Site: brandenburg
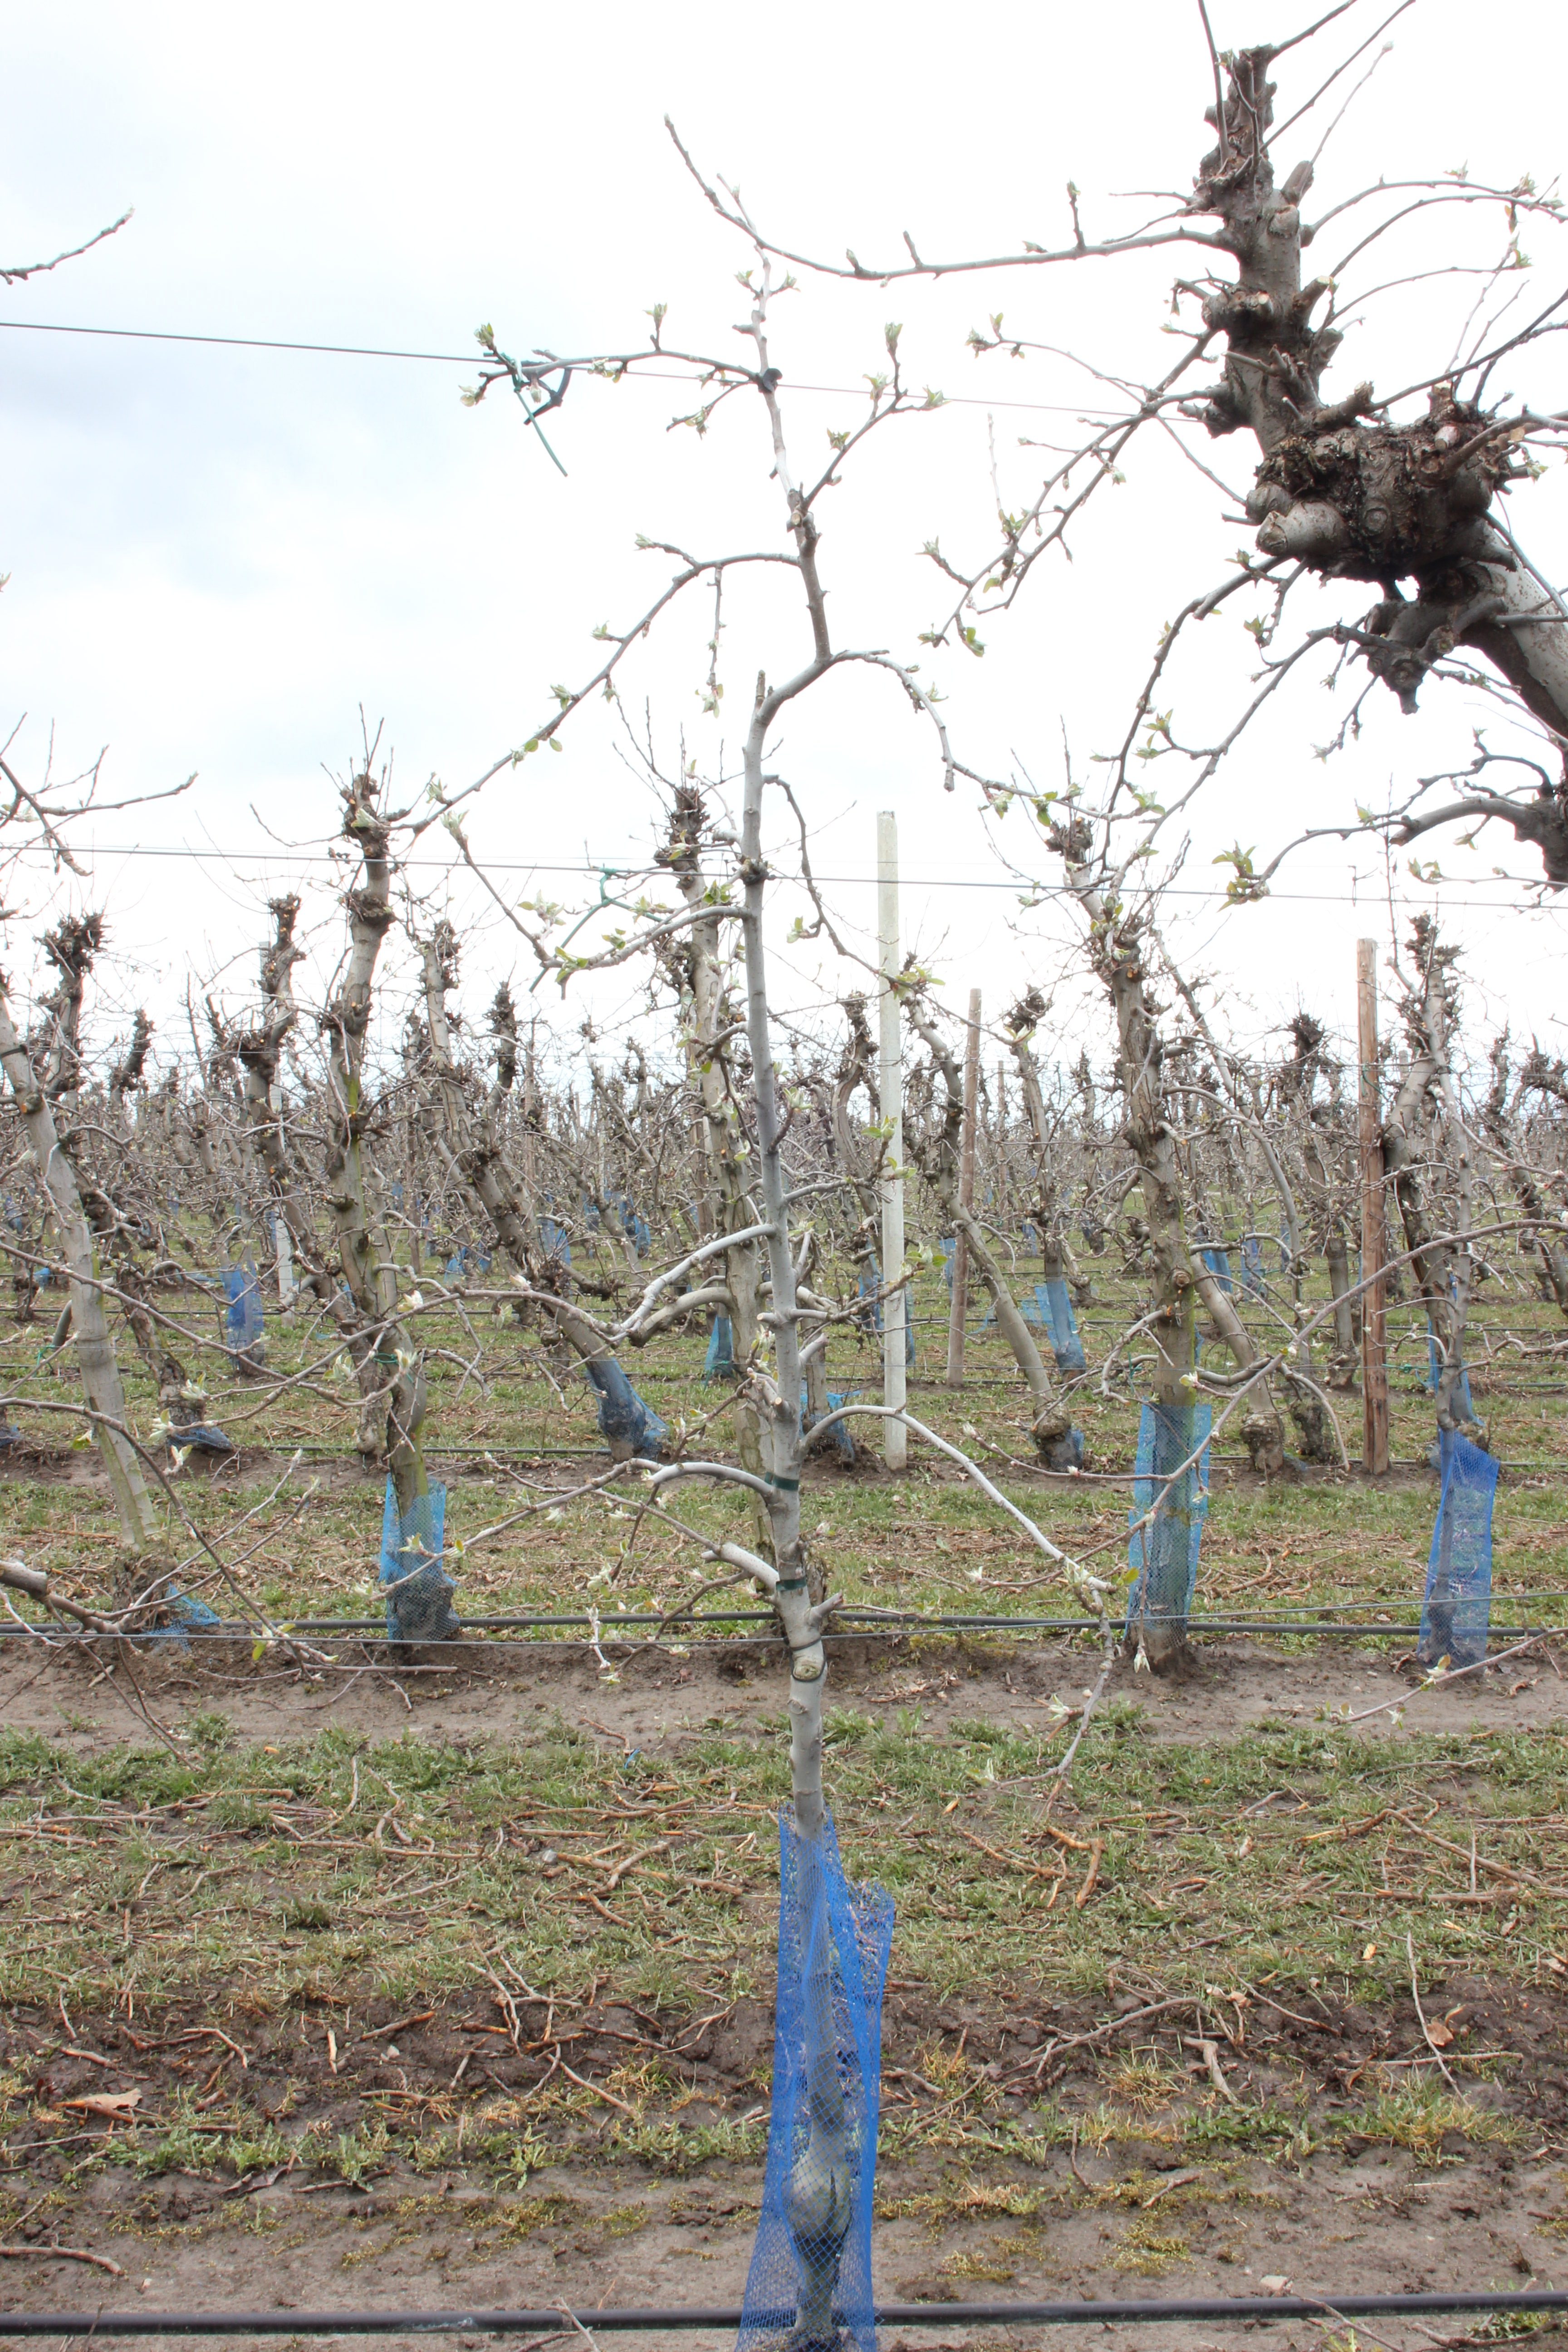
Growth stage (BBCH 55): Inflorescence emergence